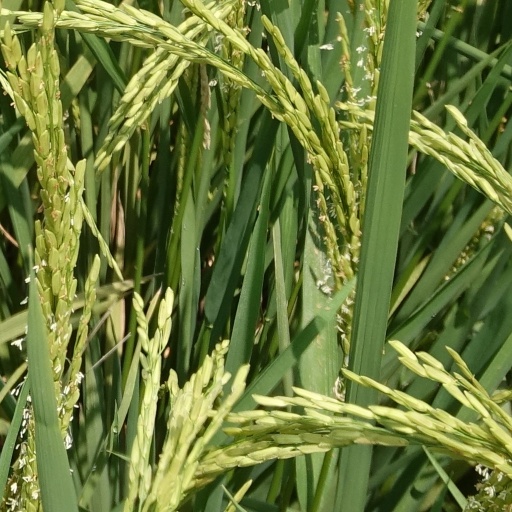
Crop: rice